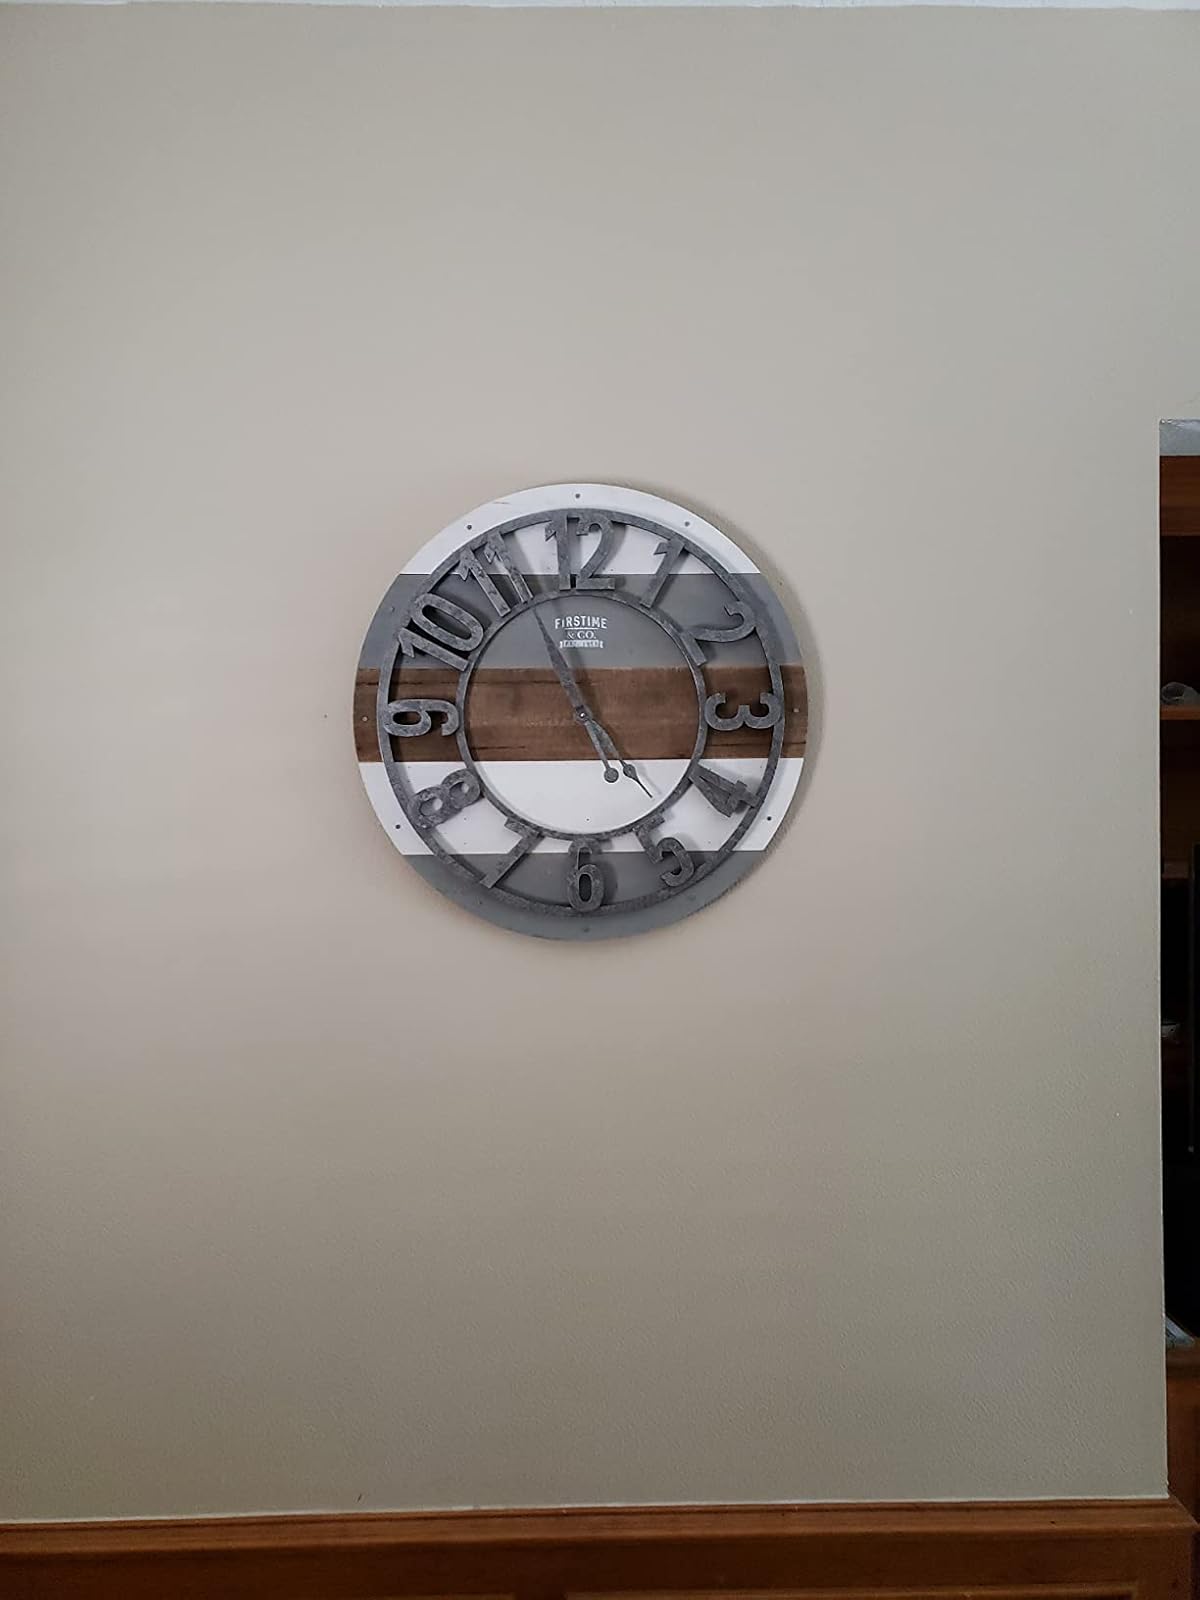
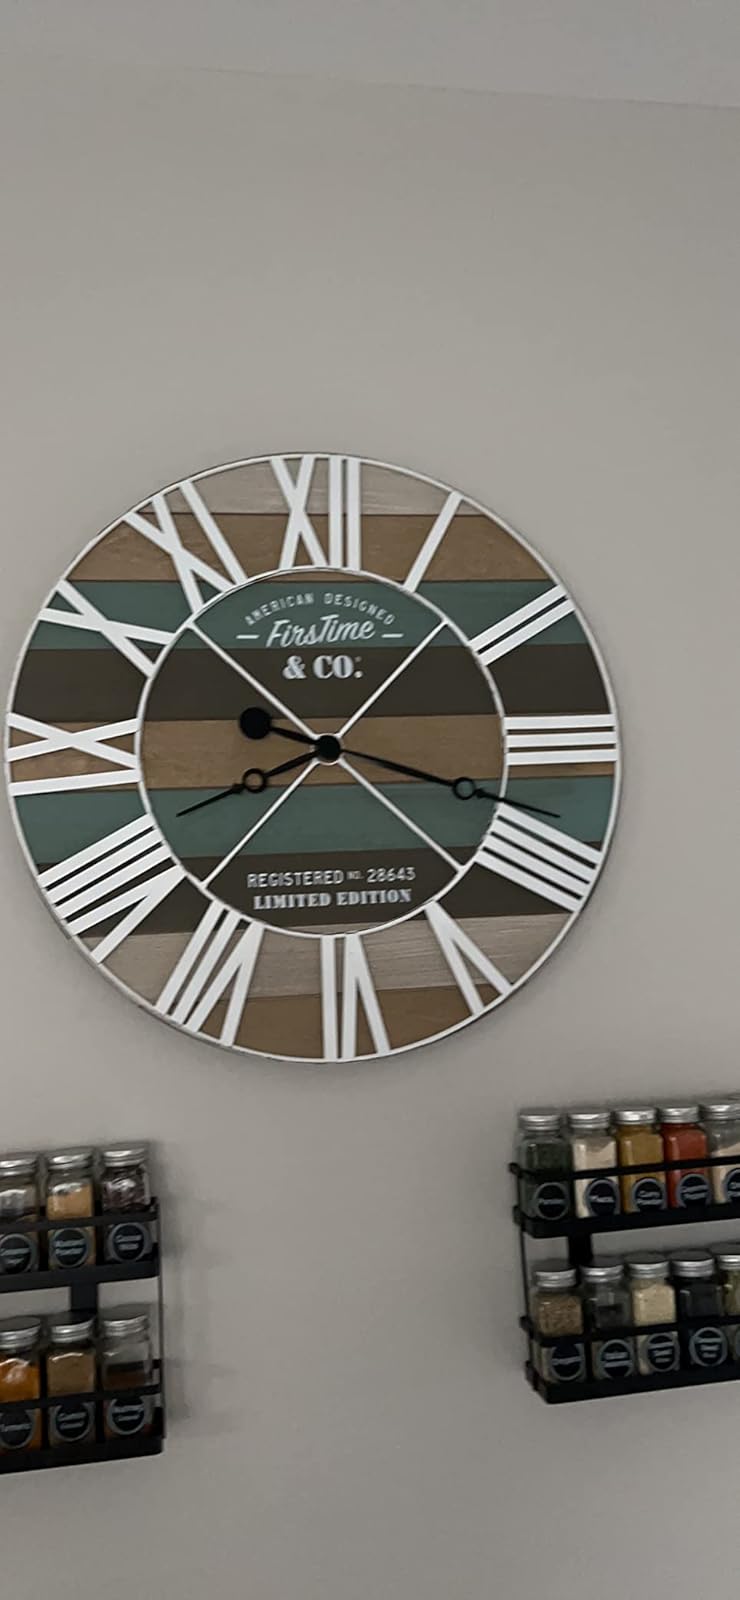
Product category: clock
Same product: no